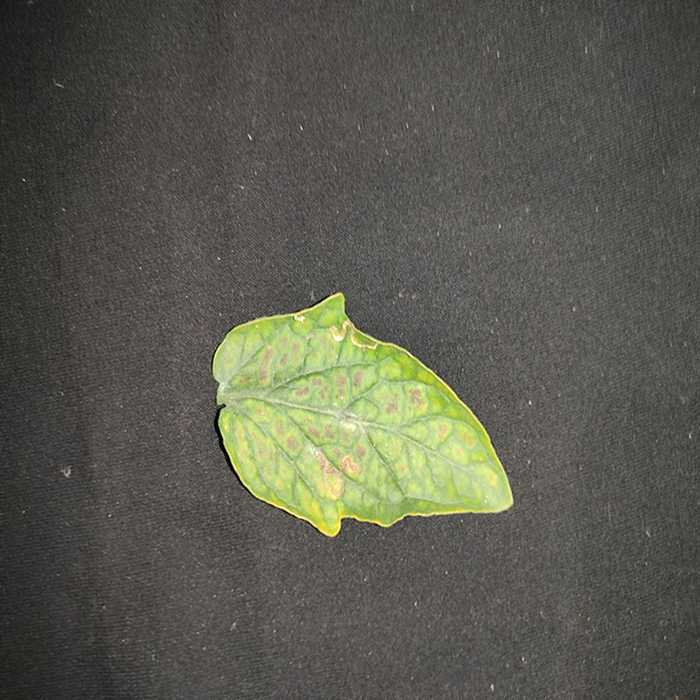
Plant: Tomato
Label: Tomato spotted wilt